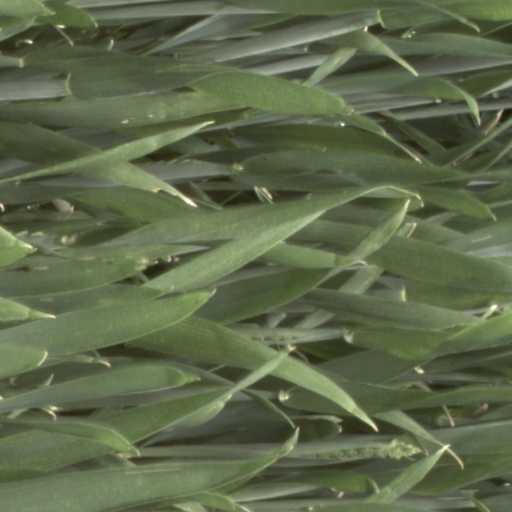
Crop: wheat